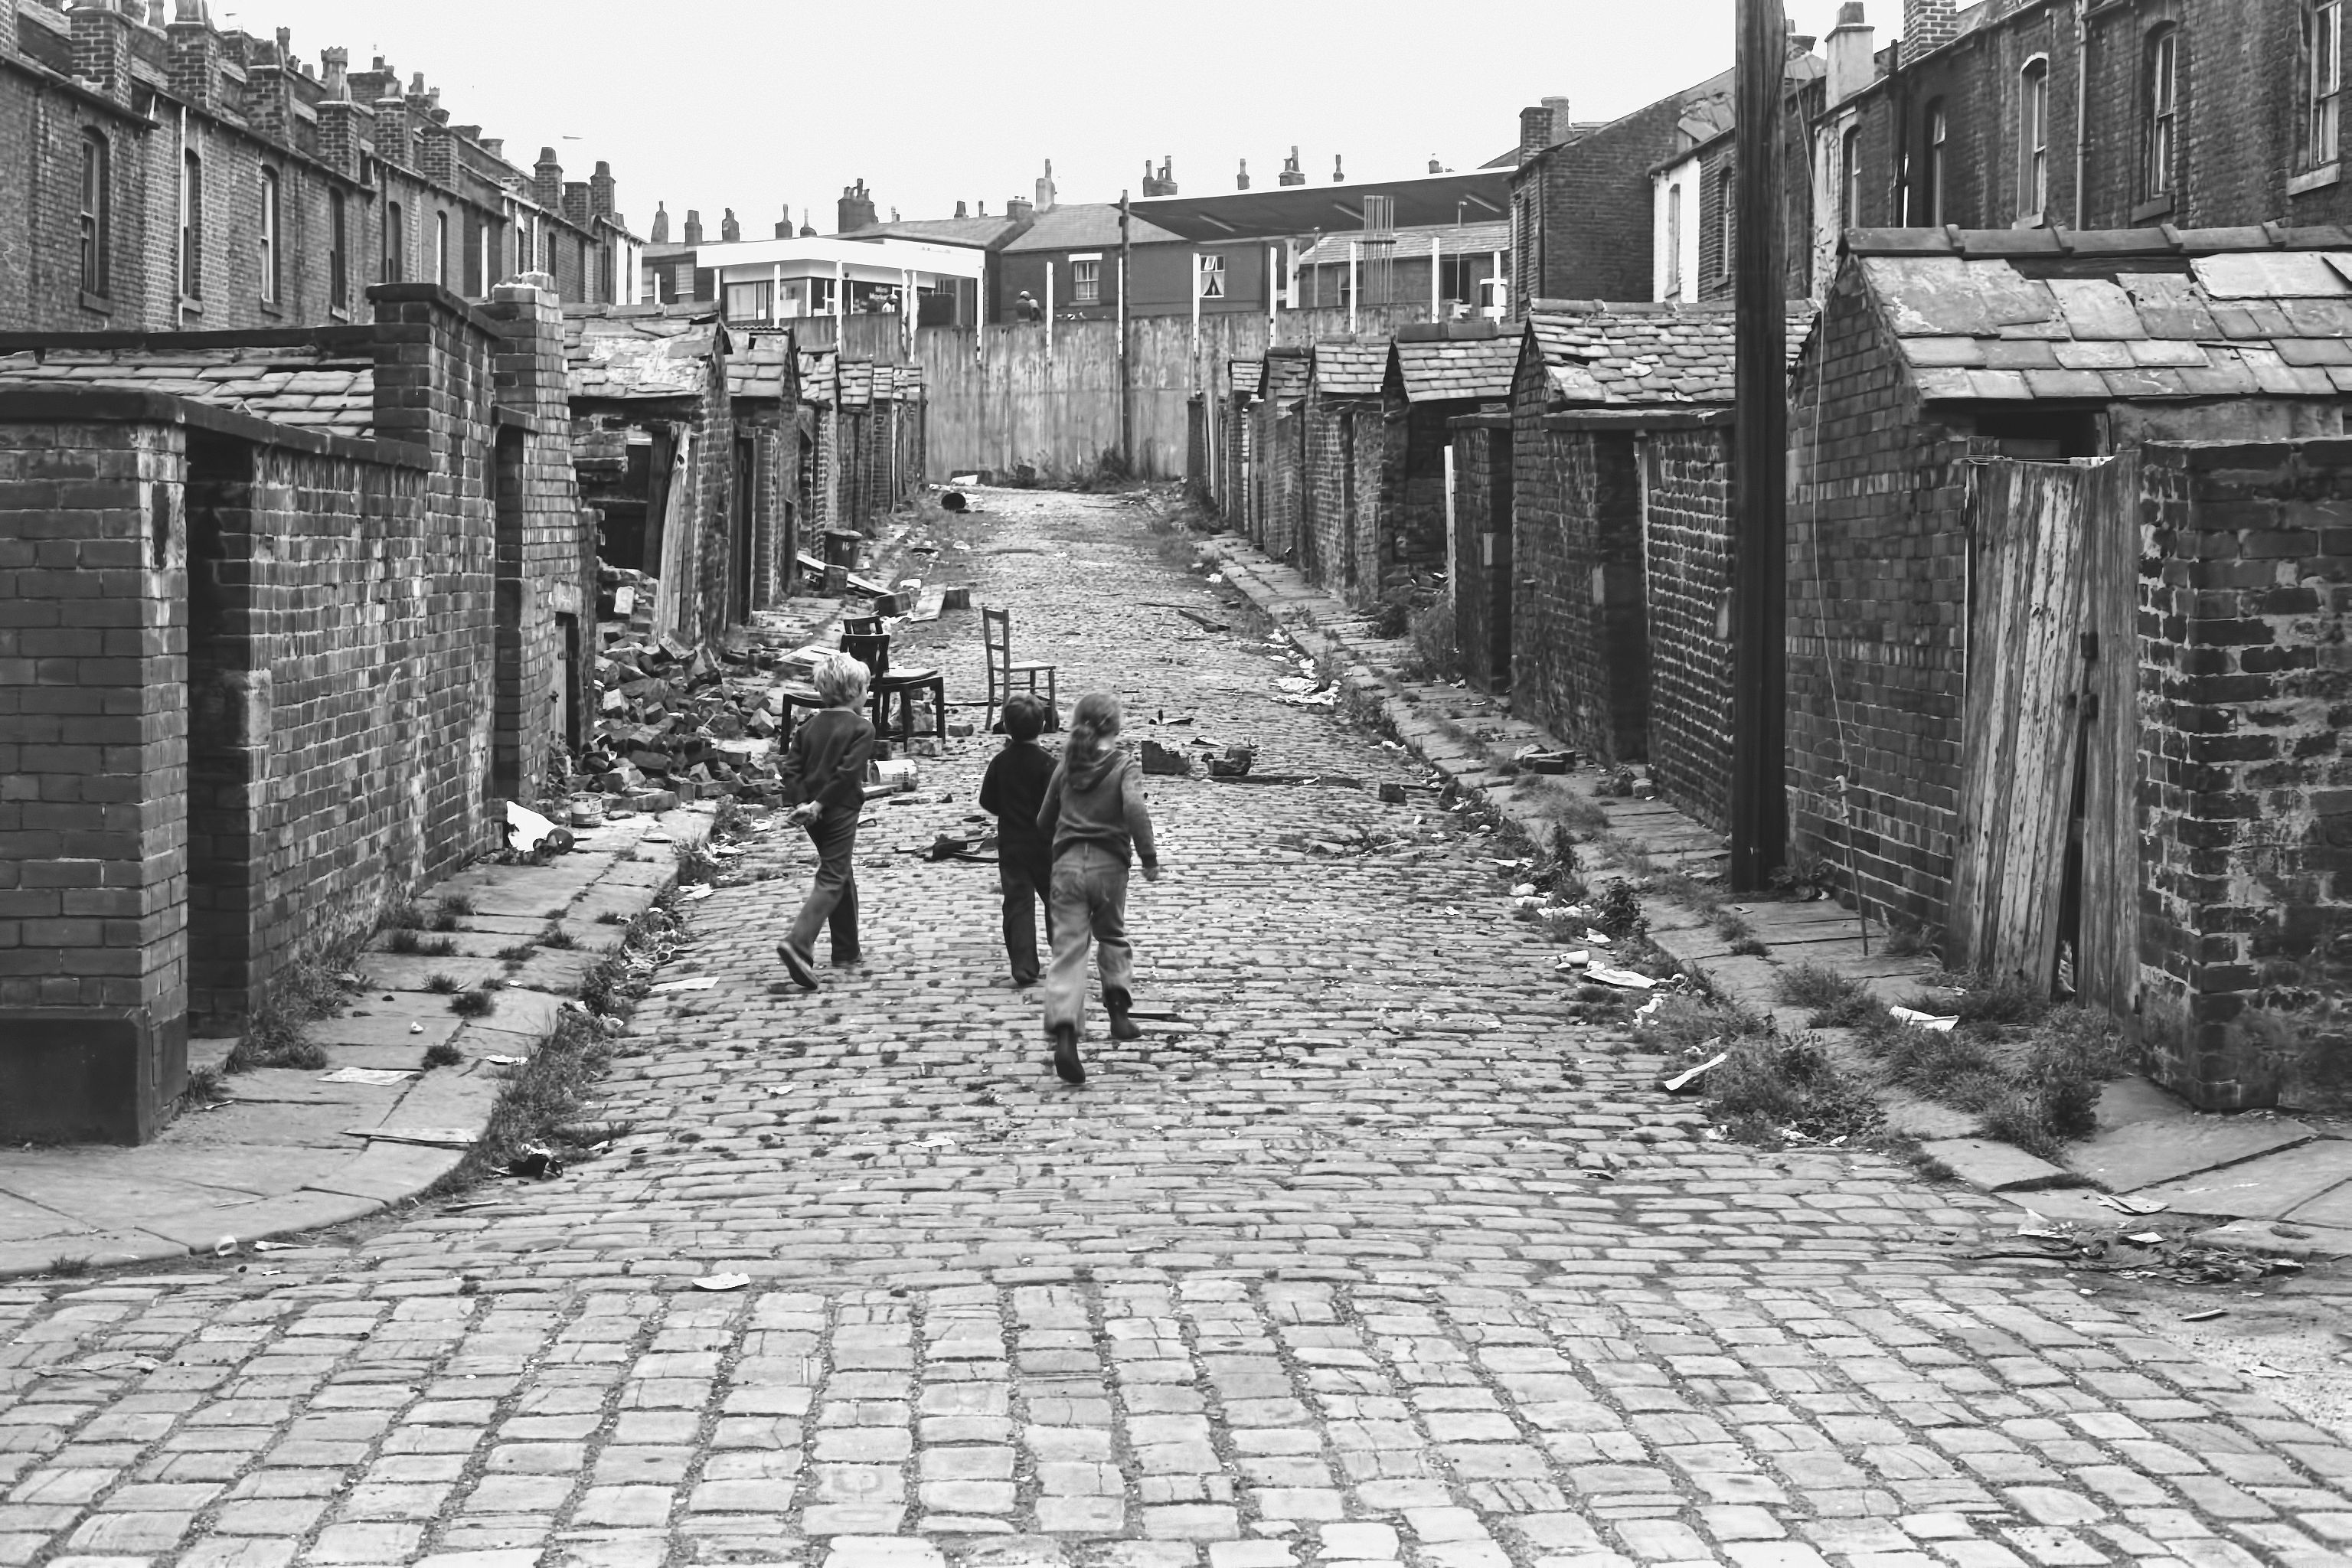
black and white, track, road, street, town, alley, cobblestone, transport, suburb, monochrome, lane, lancashire, children, infrastructure, bury, cobbles, neighbourhood, road surface, urban area, monochrome photography, ancient history, residential area